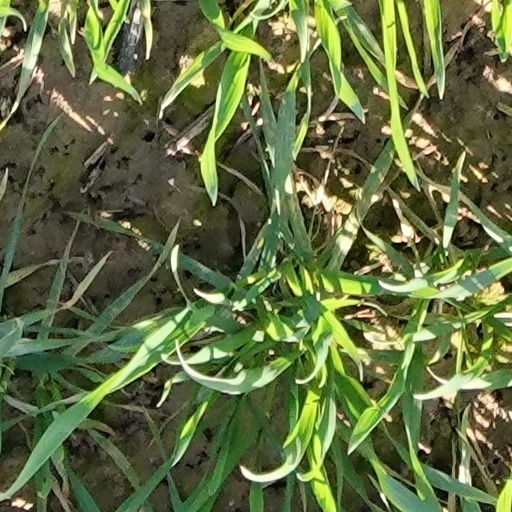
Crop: wheat